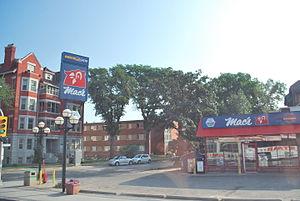
Succursale de Mac's à Winnipeg, au Manitoba (Canada).
Le Québec est une province du Canada. Sa capitale est Québec et sa métropole est Montréal. La langue officielle de cette province est le français.